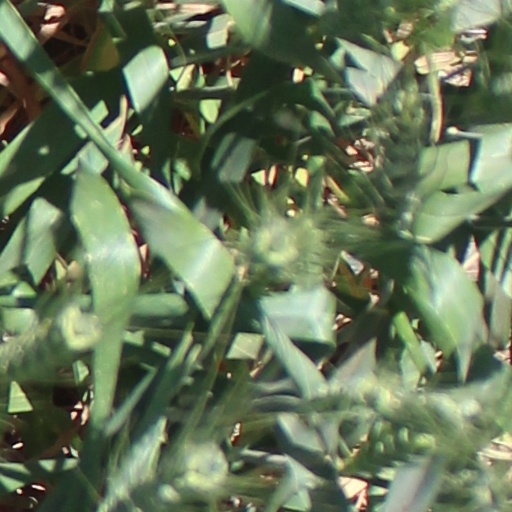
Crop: wheat